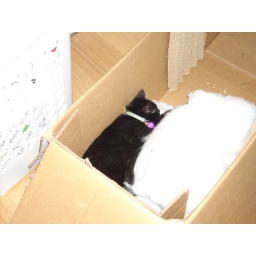
Ashes sleeping in the tree box